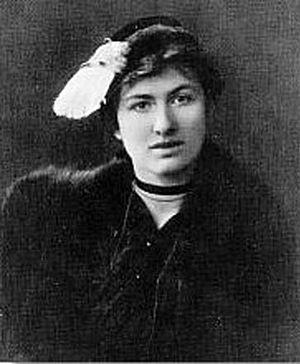
Edith Södergran est une poétesse finlandaise d'expression suédoise née en 1892 et morte en 1923. Sa popularité en Scandinavie ne cesse de s'accroître. Elle est considérée aujourd'hui comme l'un des plus grands poètes scandinaves de ce siècle.